Elsie Griffin

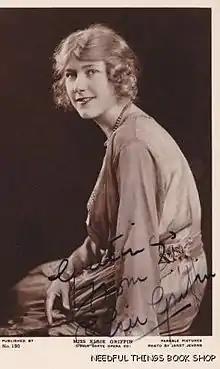
Postcard autographed by Elsie Griffin, c. 1921

Elsie Griffin (6 December 1895 – 21 December 1989) was an English opera singer, best known for her performances in the soprano roles of the Savoy Operas with the D'Oyly Carte Opera Company.